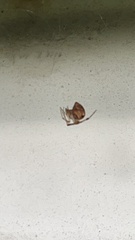
Species: Parasteatoda_tepidariorum